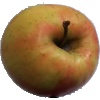
Label: apple_pink_lady